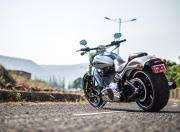
Vehicle type: Motorcycles